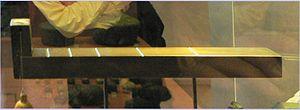
Indicateur solaire
Un gnomon est un instrument astronomique qui visualise par son ombre les déplacements du Soleil sur la voûte céleste.
Les heures archaïques sont des essais de division du jour dans les civilisations de la Haute-Antiquité.